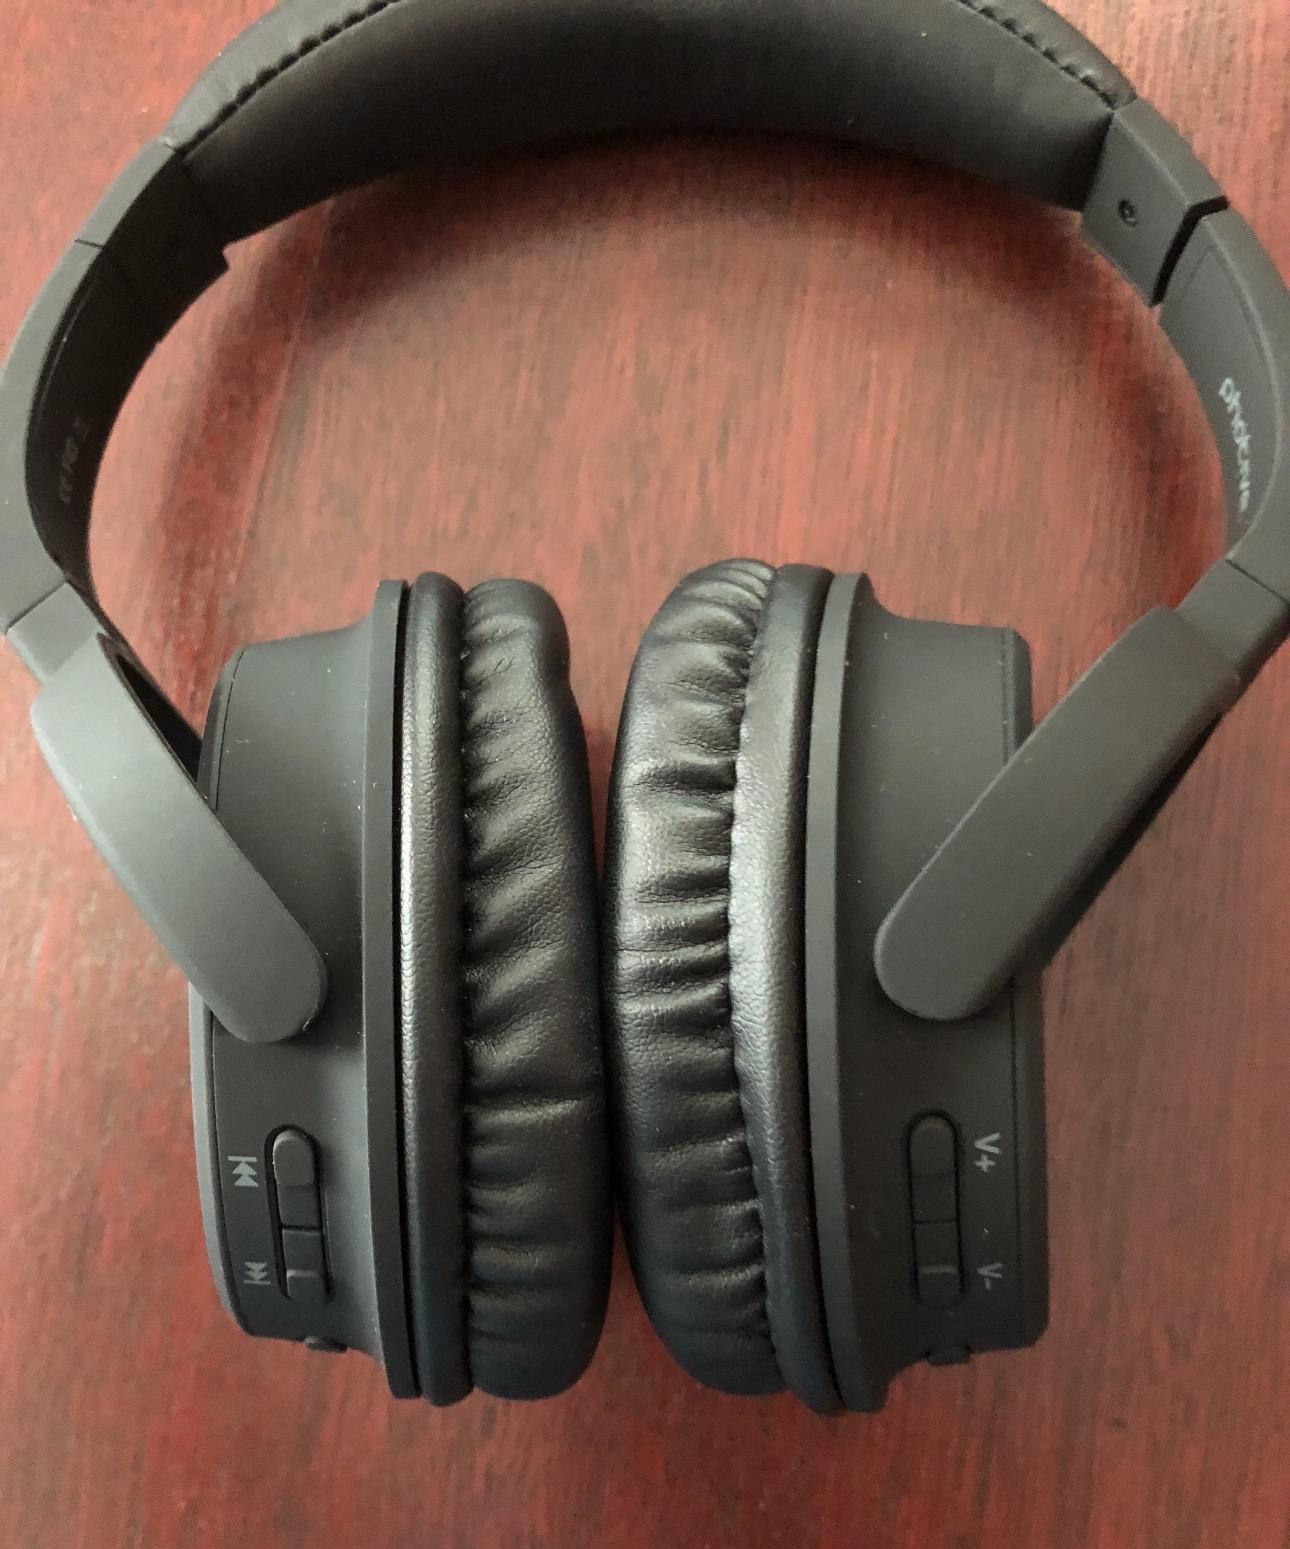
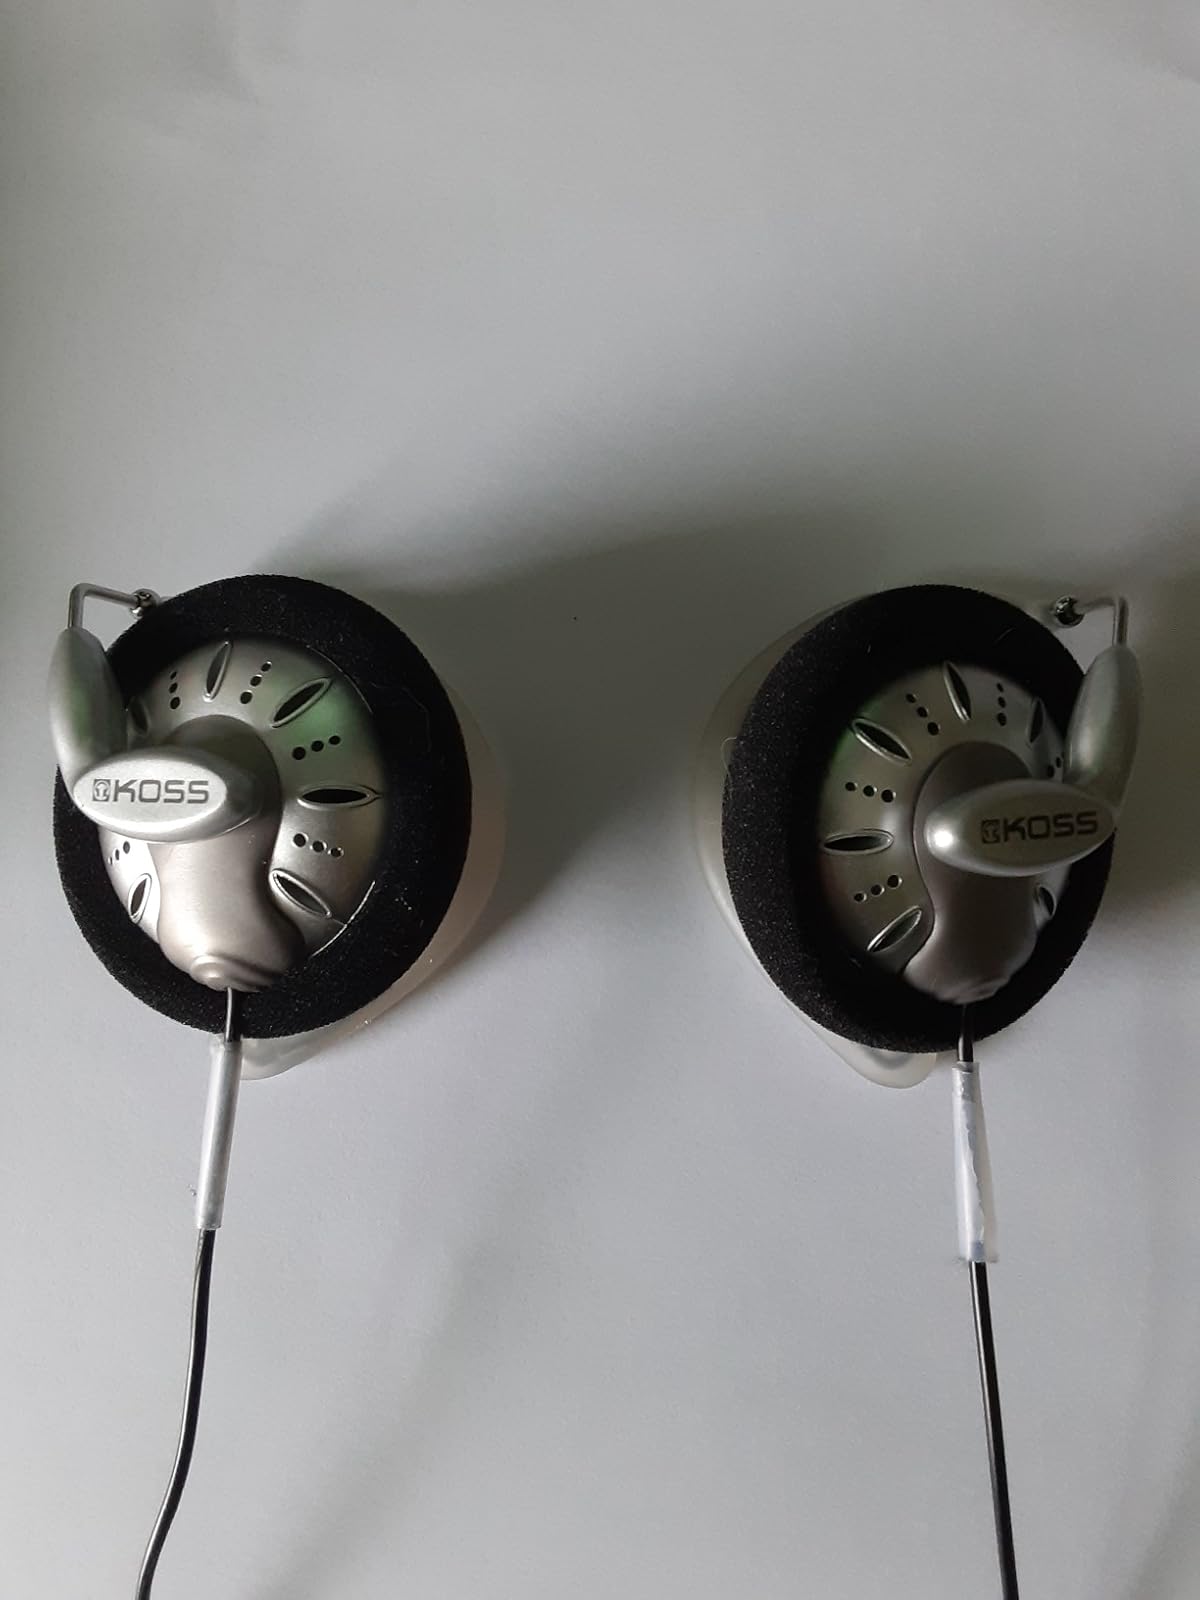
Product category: headphones
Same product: no